Mark Gubicza

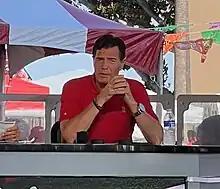
Gubicza on the set of "Angels Live" in 2022

Gubicza was not ready to return to the mound until May 14, 1991, when he made his season debut in Toronto. In his first game since the surgery, he went five innings and surrendered three runs with eight strikeouts and one walk. Gubicza struggled throughout the 1991 season, including a June 26 game against the California Angels where he surrendered six runs and only lasted of an inning. Through his first 10 games, Gubicza had a 5.98 ERA and a 4–5 record. By the end of the season, Gubicza accrued a 9–12 record across 133 innings with a 5.68 ERA and 89 strikeouts.